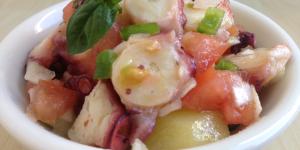
salpicon de pulpo con patatas